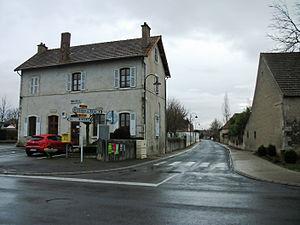
Mairie et route départementale 274 en direction de Saint-Genès-du-Retz (Puy-de-Dôme) in Charmes (Allier) [10084]
Charmes est une commune française, située dans le département de l'Allier en région Auvergne-Rhône-Alpes.